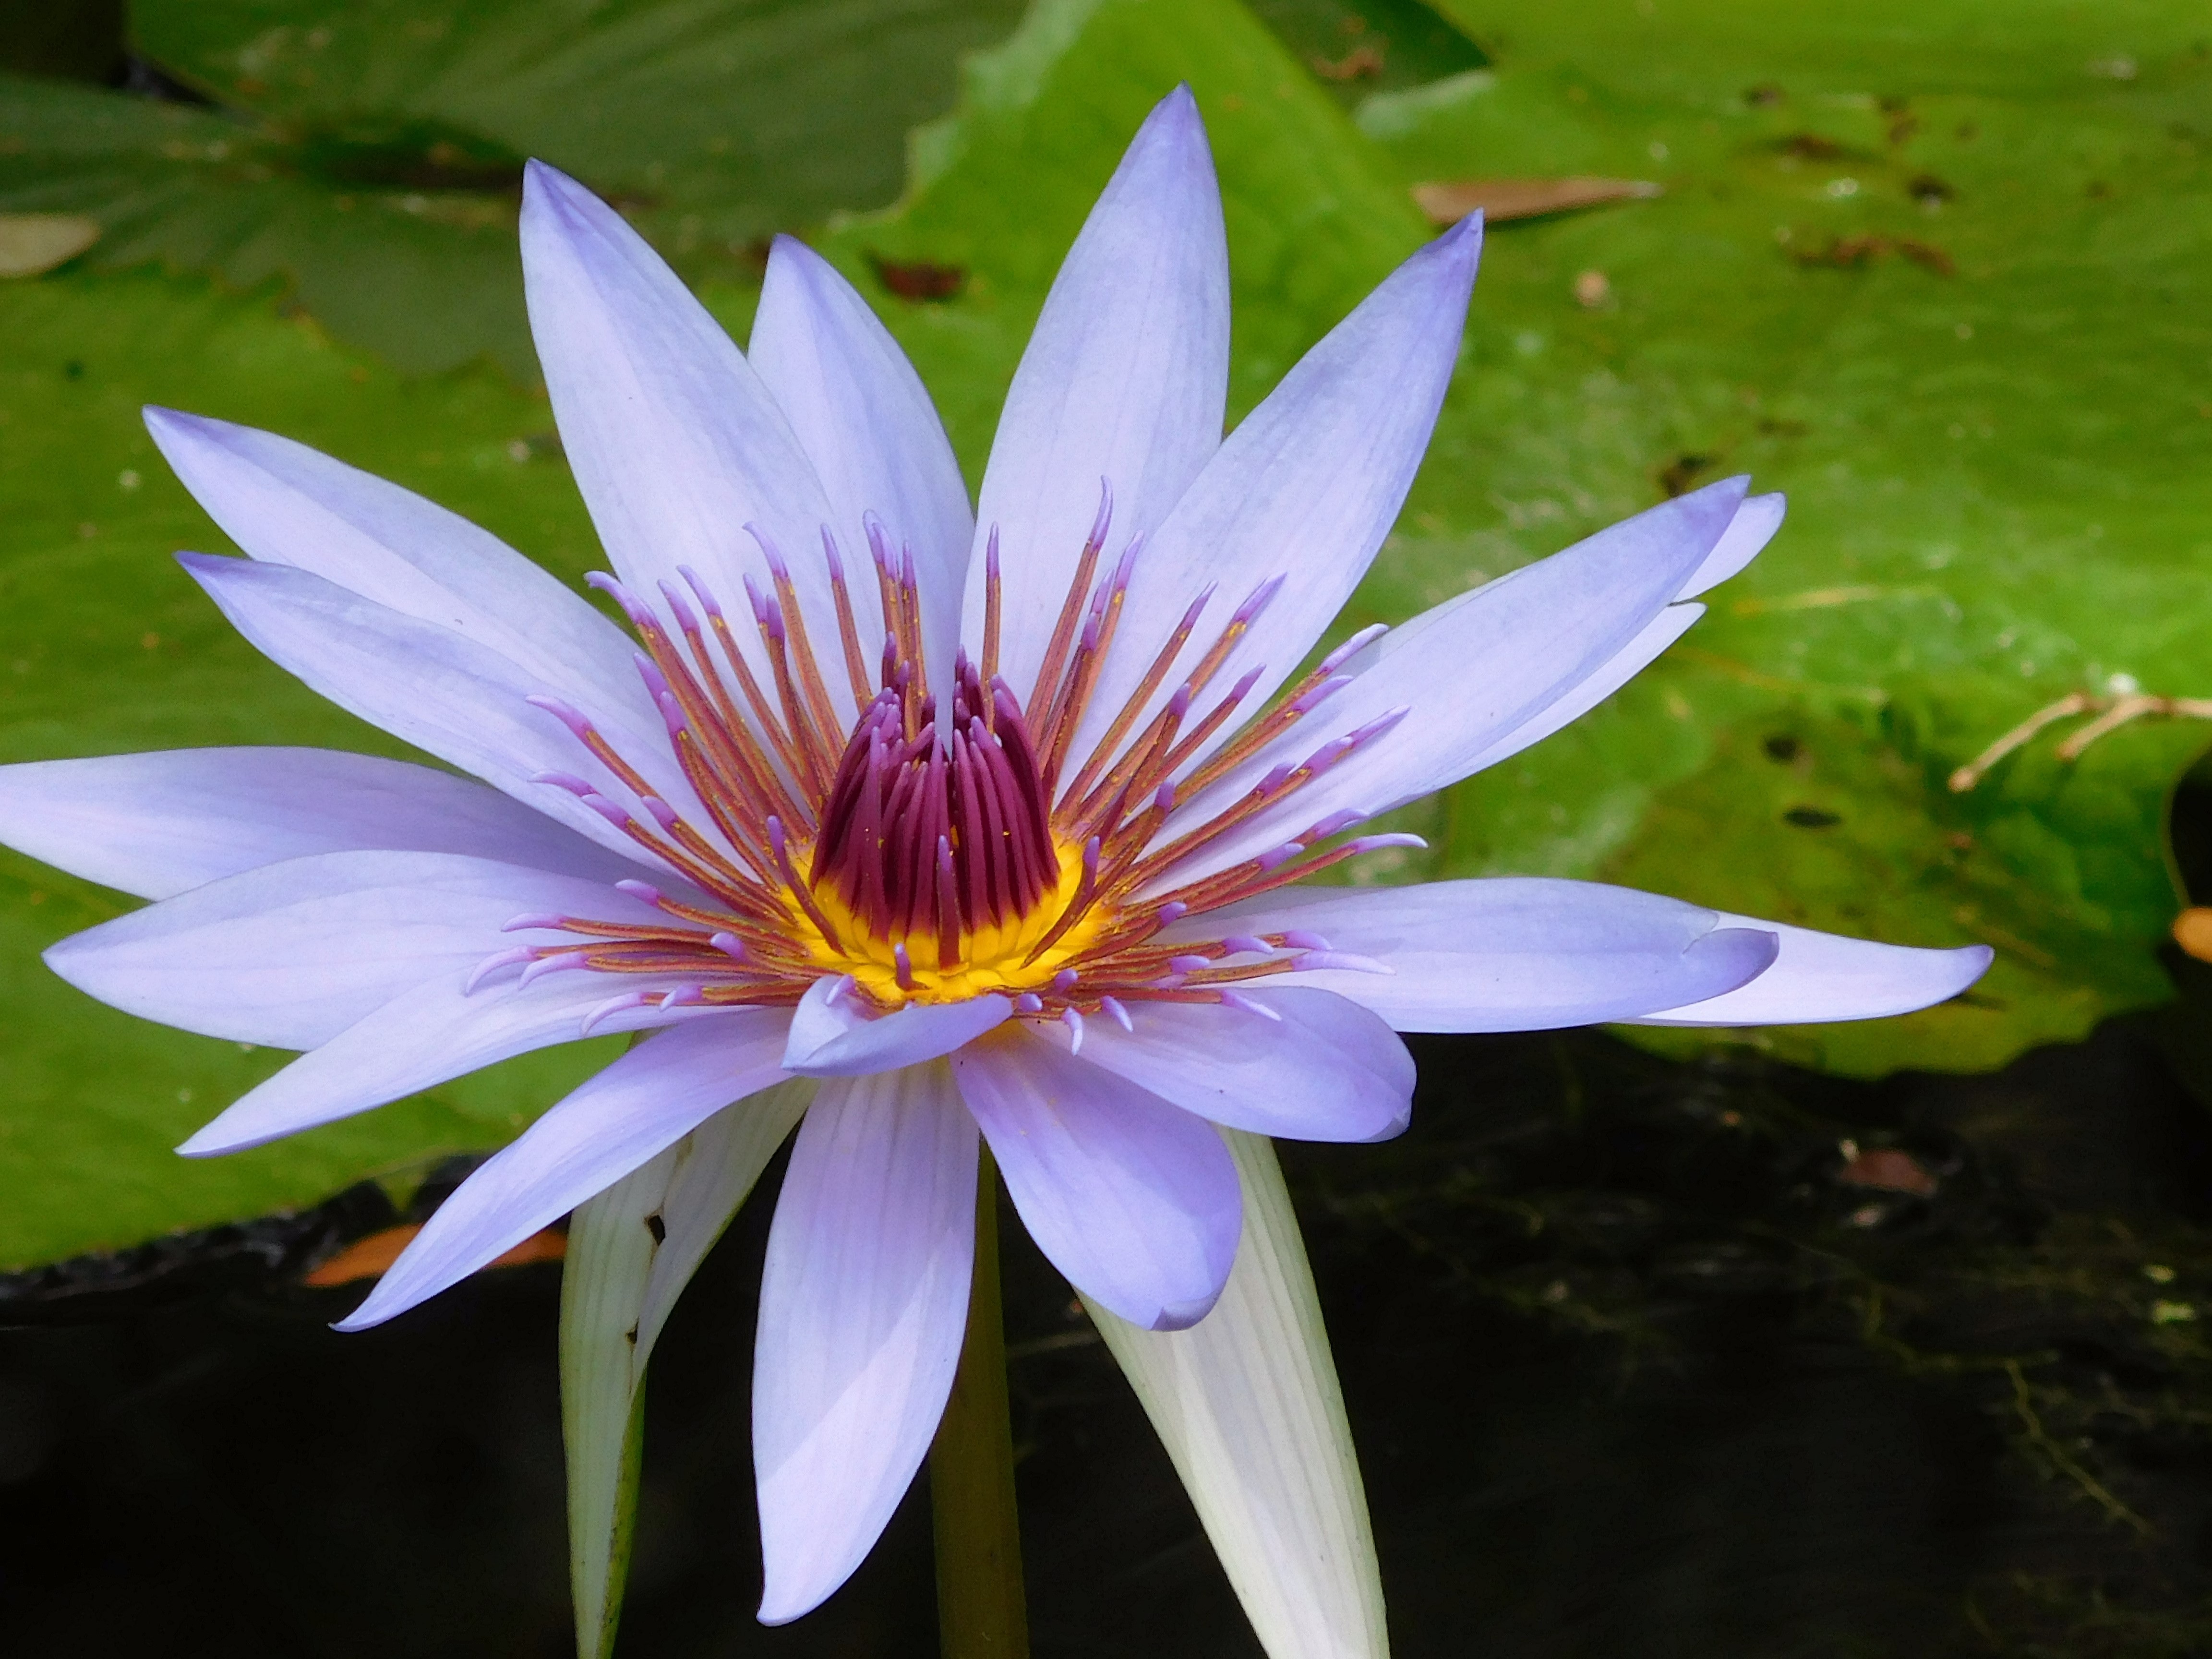
nature, blossom, plant, leaf, flower, petal, daisy, wild, botany, sacred lotus, aquatic plant, flora, blue flower, water lily, wildflower, close up, lotus, lily, macro photography, flowering plant, land plant, lotus family